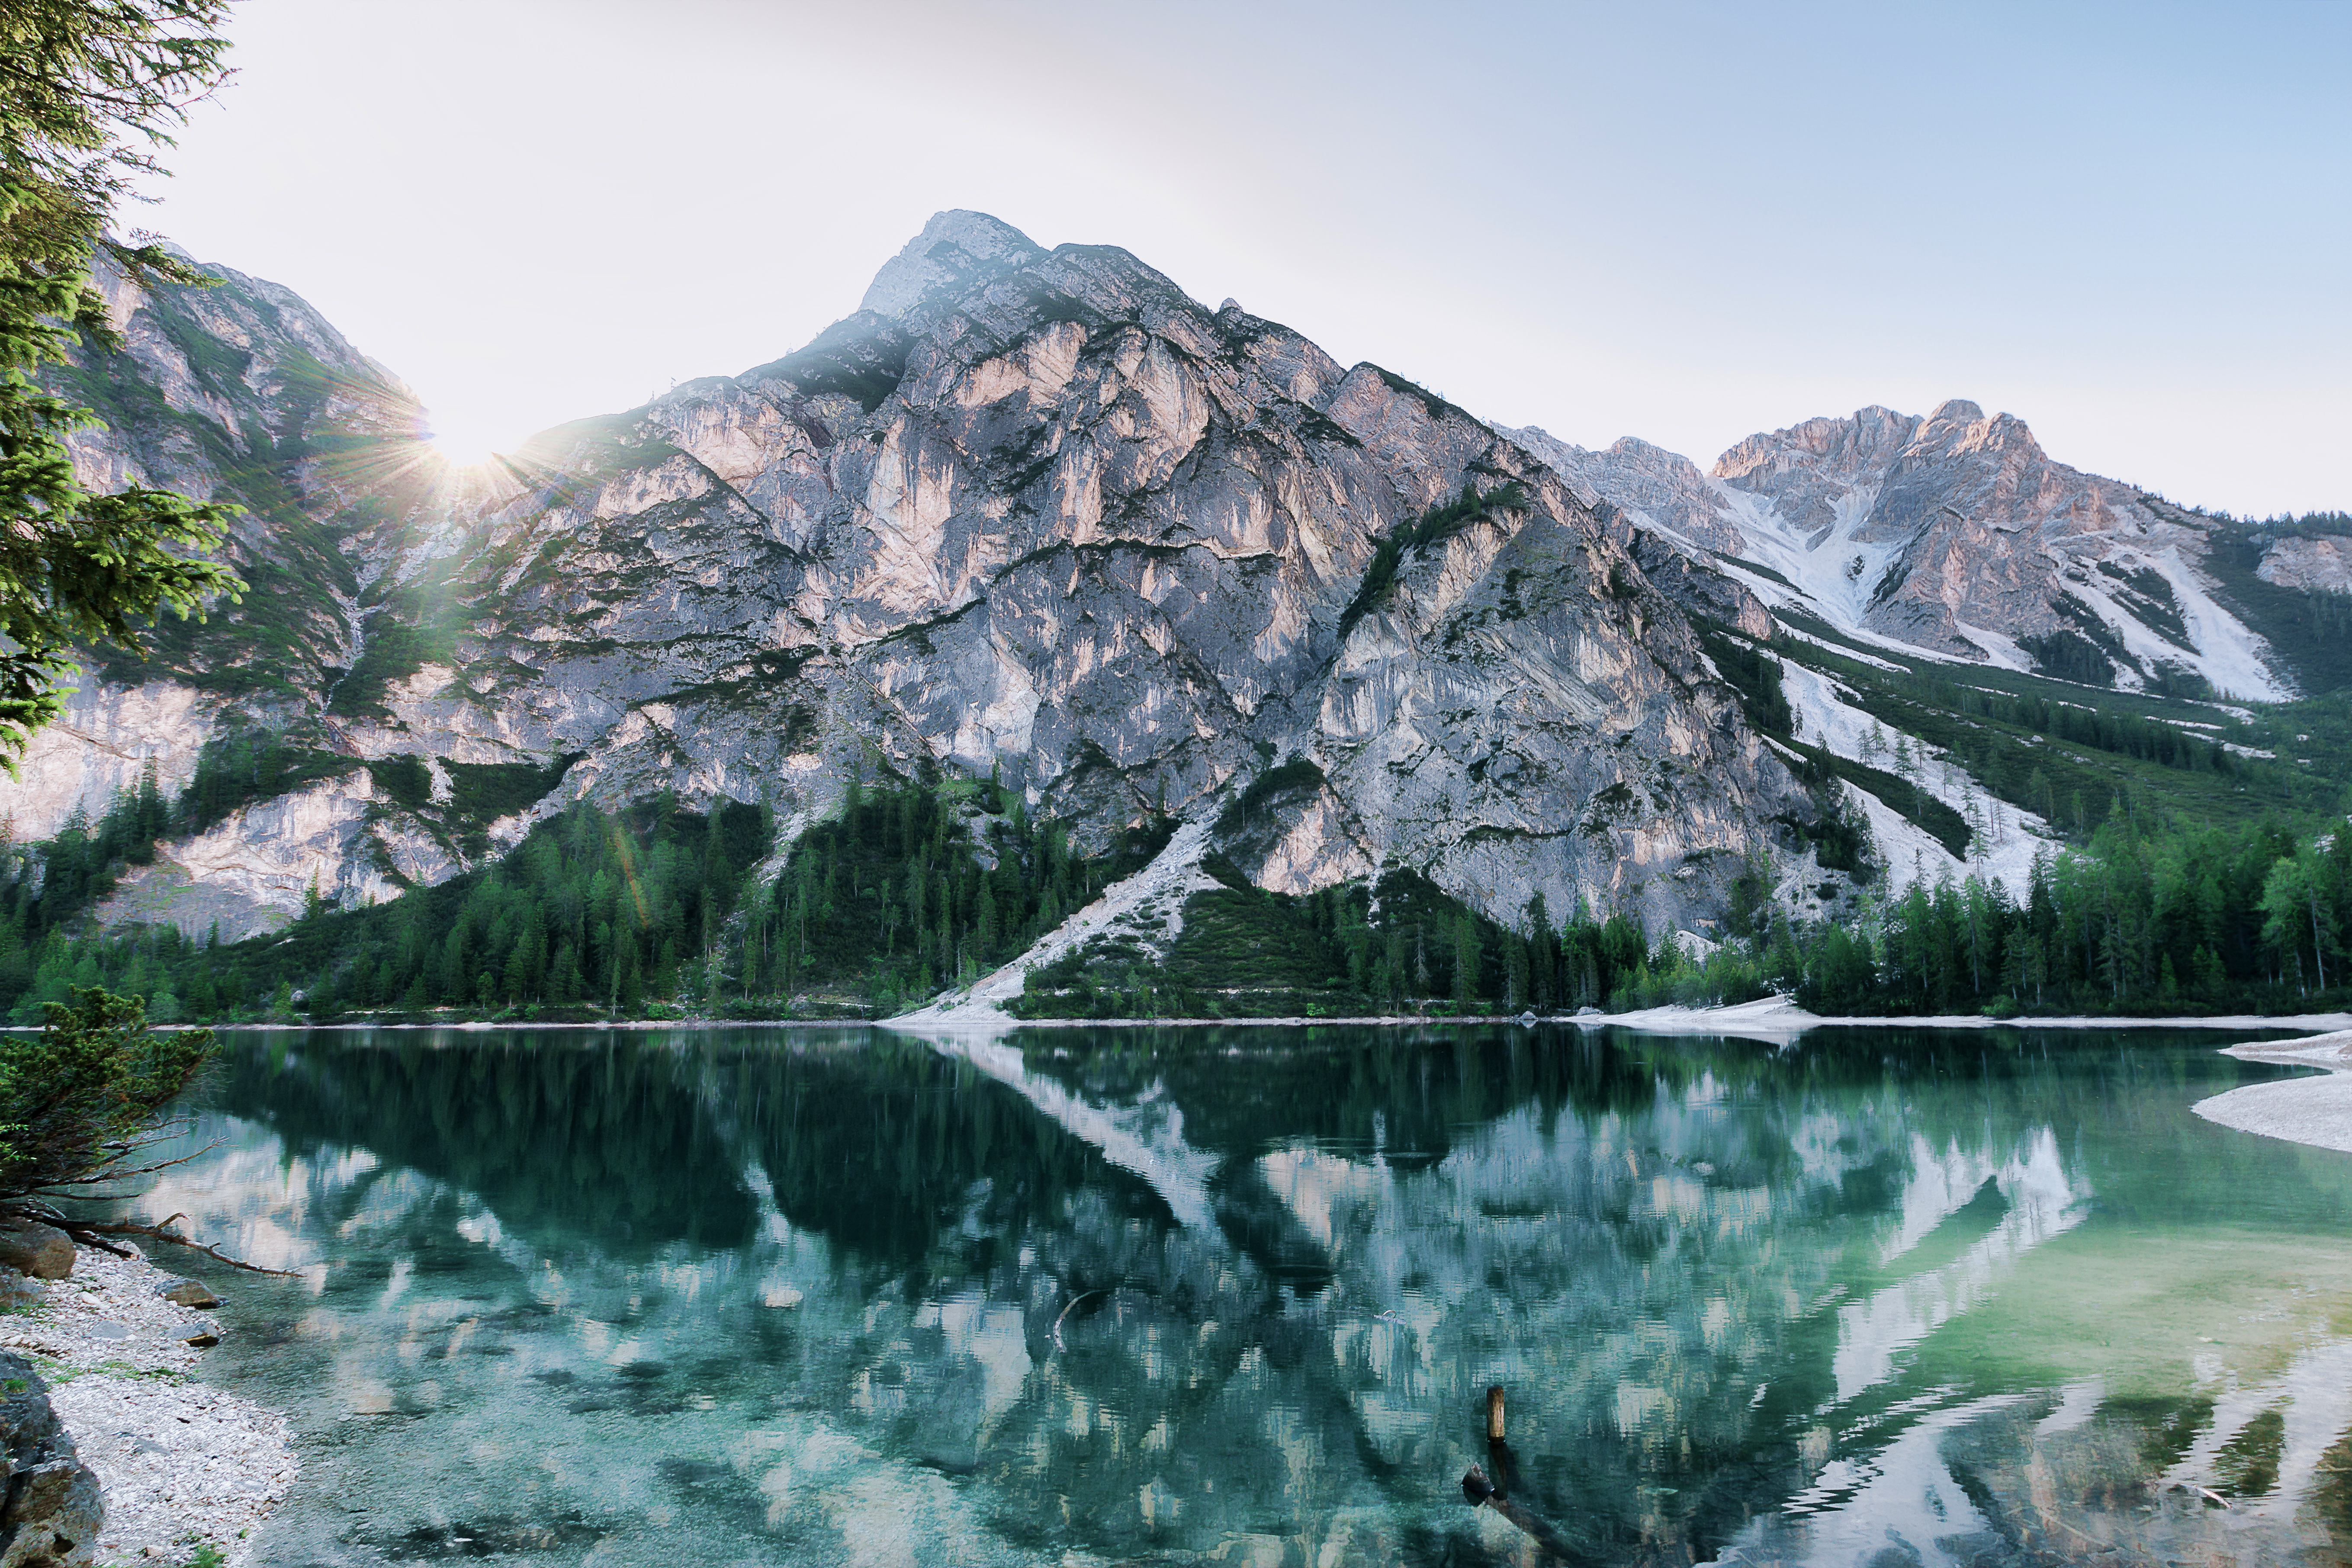
mountainous landforms, mountain, natural landscape, nature, reflection, tarn, mountain range, wilderness, water, lake, alps, glacial lake, bank, highland, mount scenery, sky, water resources, national park, tree, massif, moraine, fell, hill station, hill, watercourse, fjord, valley, cirque, landscape, ridge, terrain, photography, river, reservoir, sound, world, summit, lake district, rock, tourism